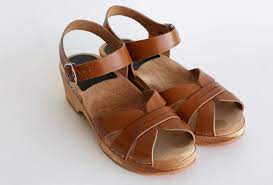
Label: Clog